Adam Hloušek

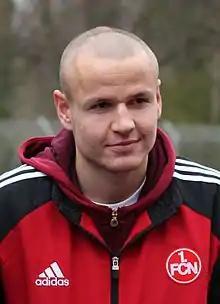
Hloušek with 1. FC Nürnberg in 2012

Adam Hloušek (born 20 December 1988) is a Czech professional footballer who plays as a left-back. He was also a member of the Czech Republic national team.